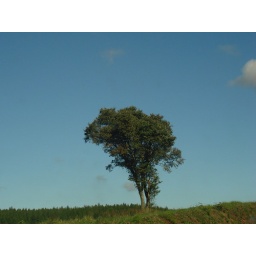
tree alone in field